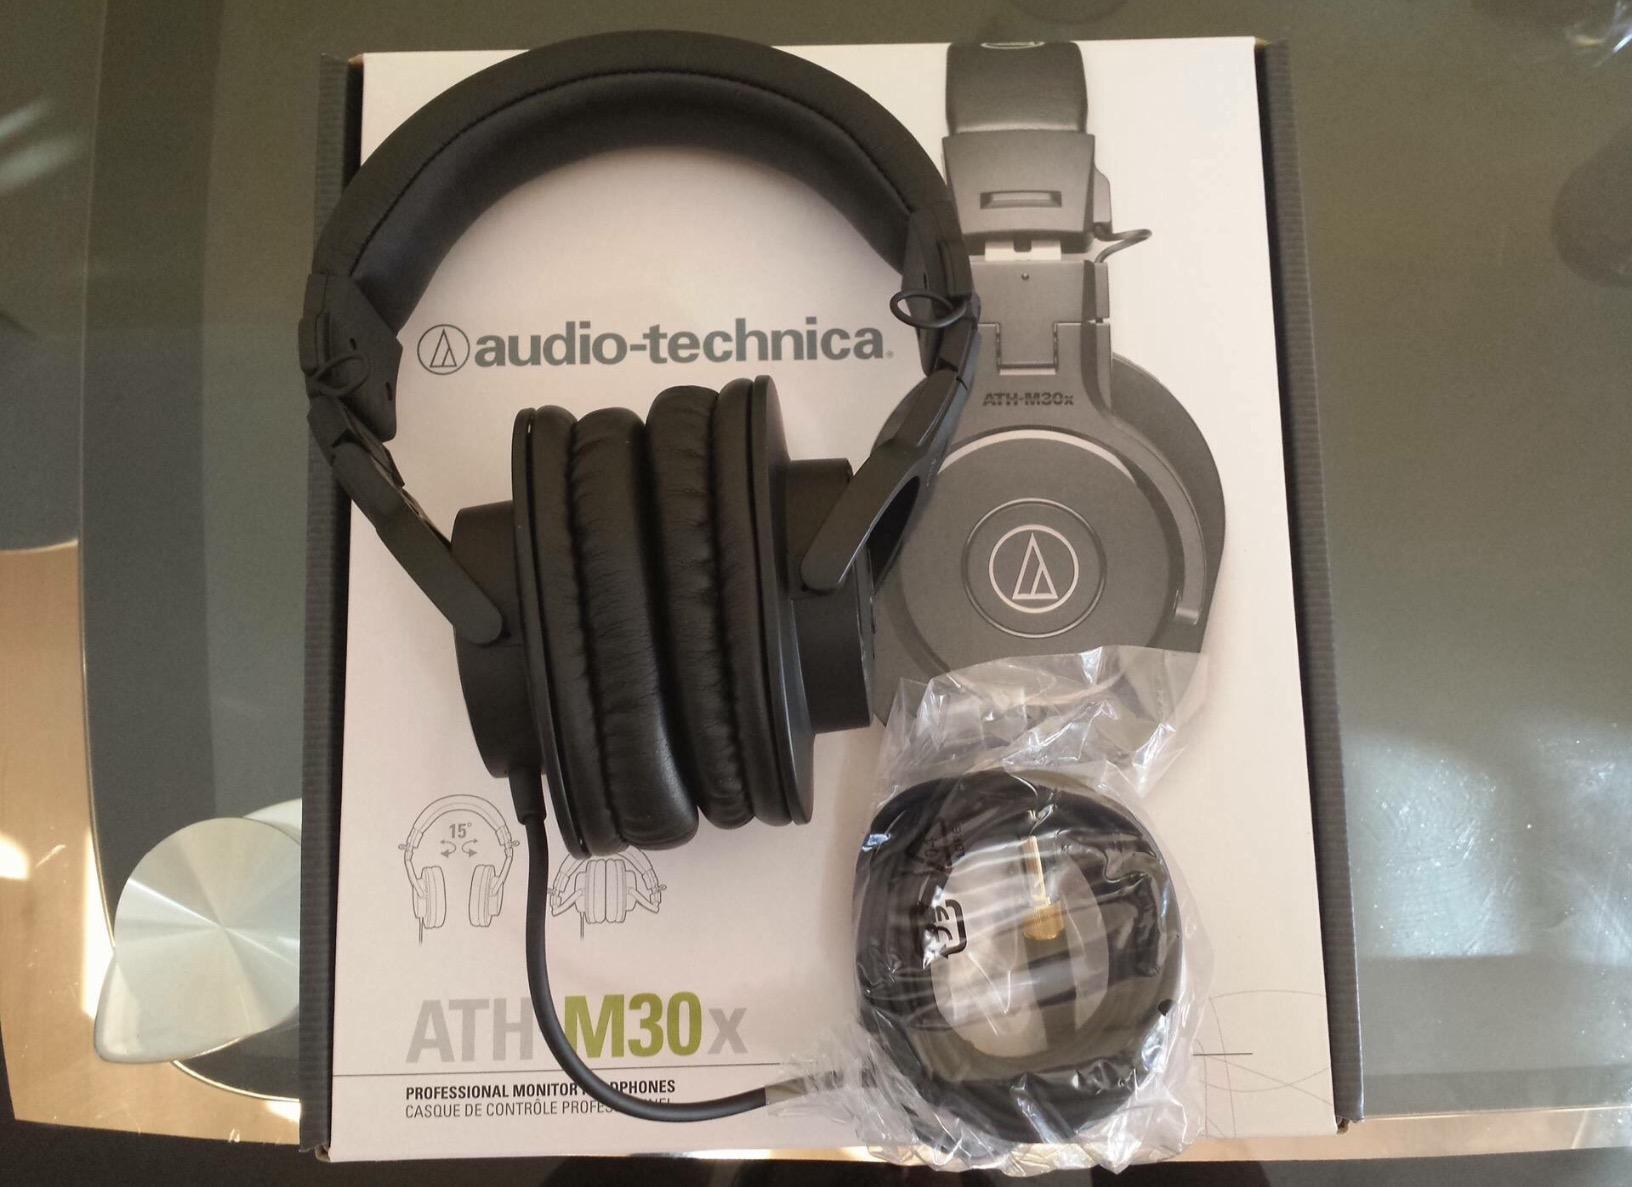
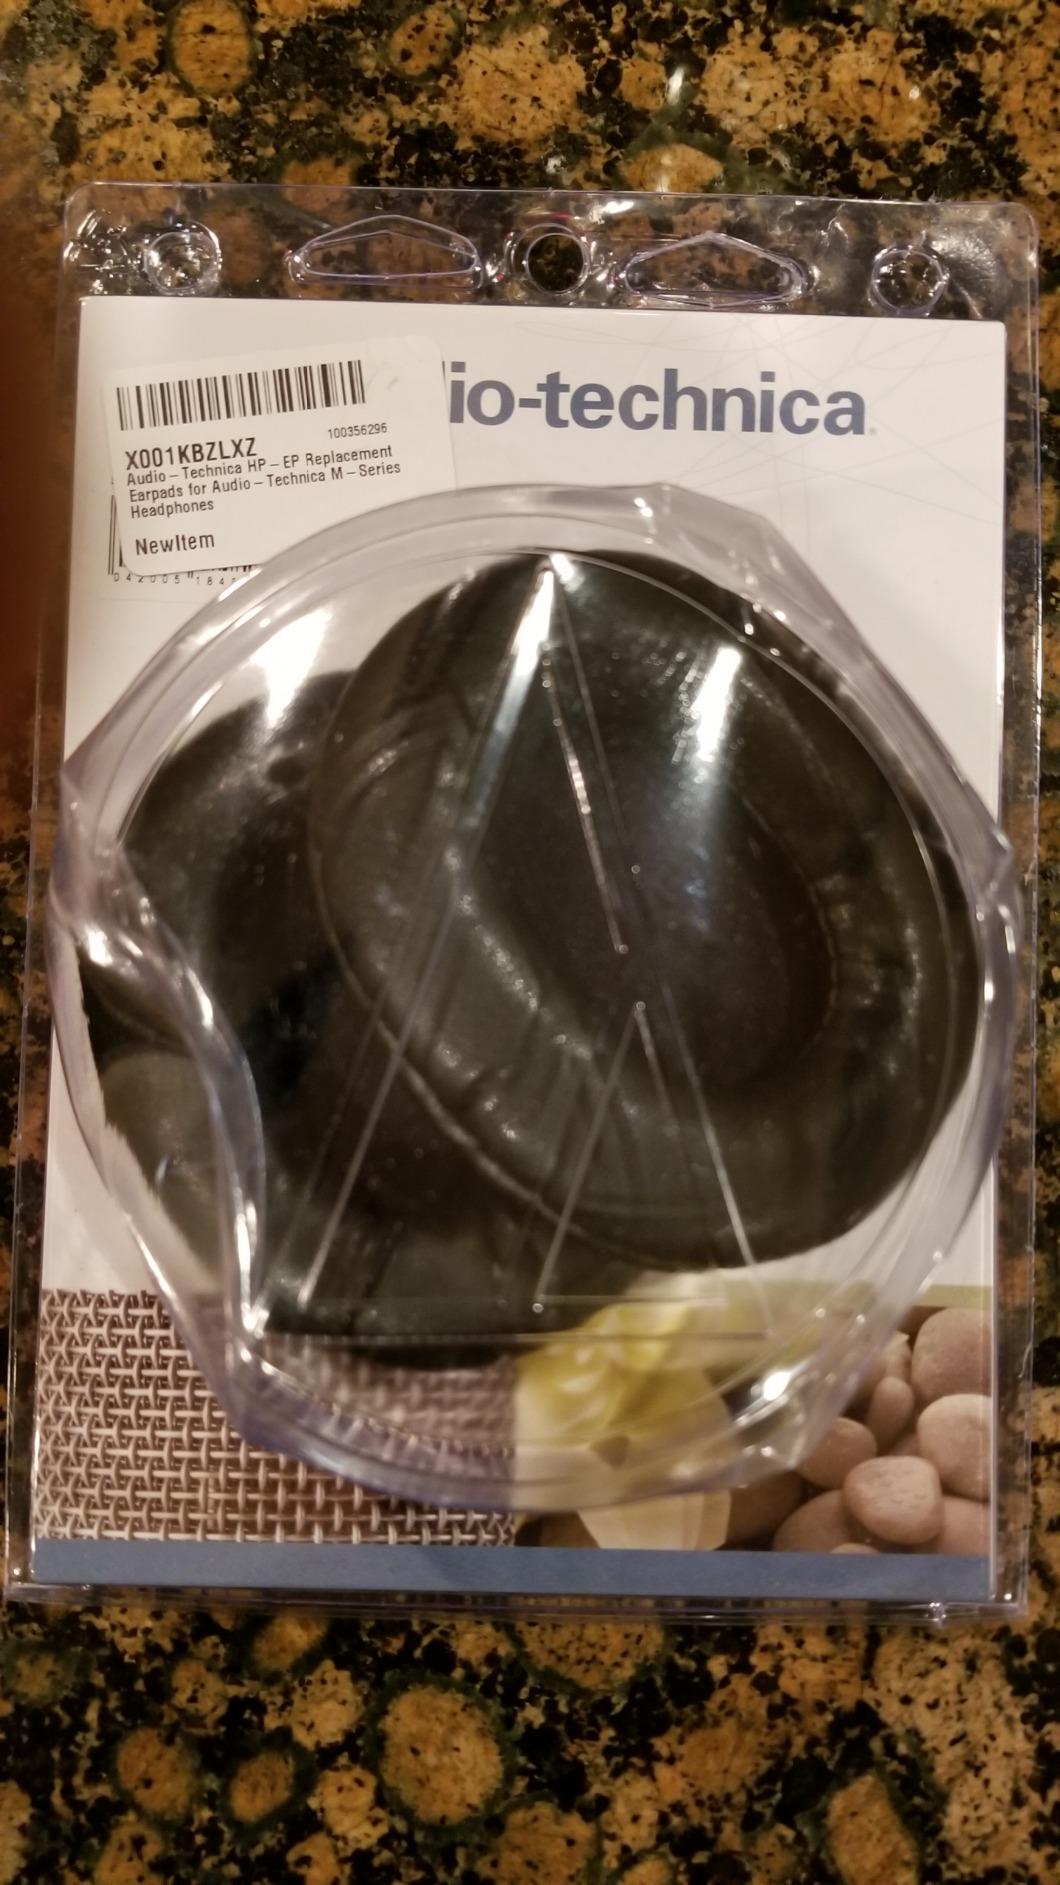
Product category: headphones
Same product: no